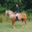
Label: horse